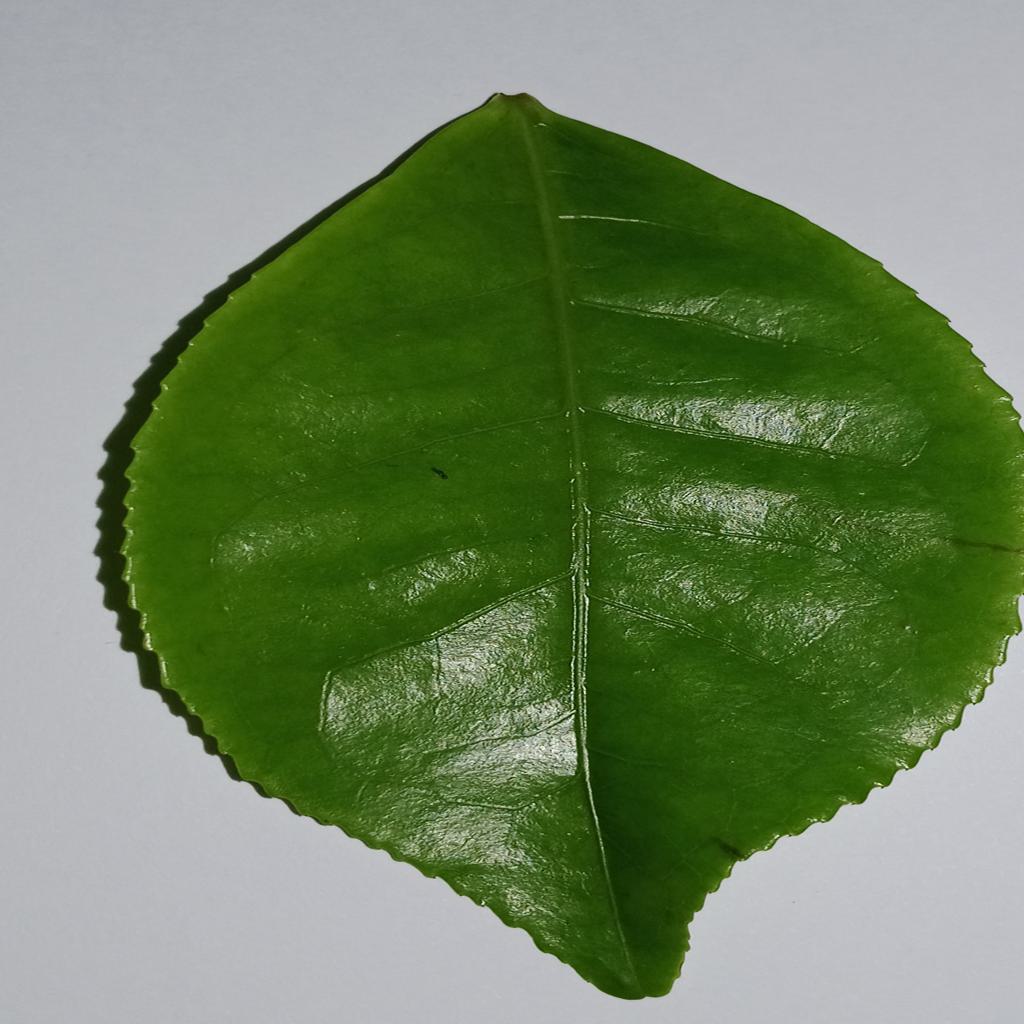
Label: Healthy